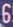
Number: 6